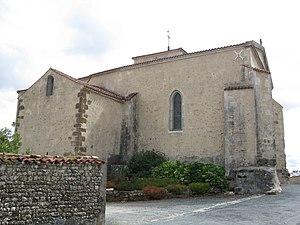
Ancienne commune de la Vendée, la commune de Simon-la-Vineuse a existé de 1828 à 1971. Elle a été créée en 1828 par la fusion des communes de La Vineuse et Le Simon. En 1971 elle a été rattachée à la commune de Sainte-Hermine.
Cet article recense les monuments historiques de la Vendée, en France.
La liste des églises de la Vendée recense de la manière la plus complète possible les églises, cathédrale et basiliques situées dans le département français de la Vendée.